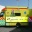
Label: ambulance